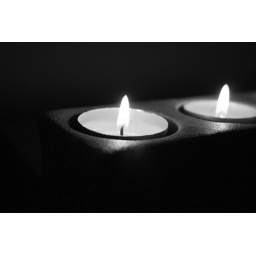
Best viewed large. Pleasing depth of field in this with the near candle in focus and the far one blurred